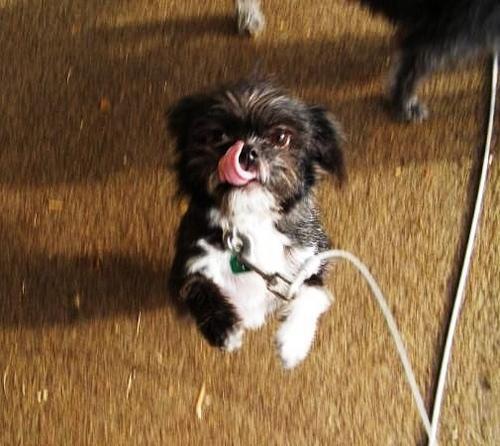
affenpinscher